MS Amera

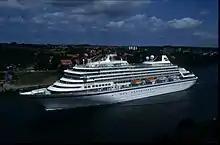
"Royal Viking Sun" prior to additional Cunard livery

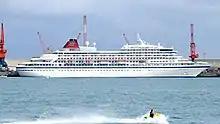
"Amera" as "Royal Viking Sun"

In 1994, Cunard Line purchased "Royal Viking Sun" and the "Royal Viking" brand when Royal Viking Line ceased operations. Cunard continued to operate her under the same name and initially retained the vessel's original livery. Later, Cunard repainted her funnel in their colours but retained the Royal Viking logo. In April 1996, the ship tore a hole in its hull after hitting a reef in the Red Sea about fifteen miles off the coast of Sharm El Sheikh while on its way to Aqaba.